Warschauer Straße

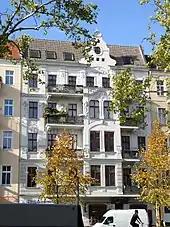
House no. 26 at Warschauer Straße

Warschauer Straße is a major thoroughfare in the Friedrichshain-Kreuzberg district of central Berlin, the capital of Germany. The street begins at Frankfurter Tor to the north and spans 1.6km south to the intersection of the Oberbaumbrücke, Mühlenstraße and Stralauer Allee. The street acts as a section of Bundesstraße 96a and the Berlin Inner Ring Road. The street is named after Warsaw, the capital of Poland.